Hastings-on-Hudson, New York

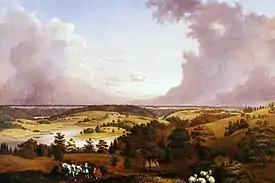
"View of Hastings-on-Hudson", oil on canvas, John Ludlow Martin, 1856

Around the same time, Westchester County, which had been established as one of the 10 original counties in New York, was divided into towns, and the area that is now Hastings-on-Hudson became part of the town of Greenburgh. The village was incorporated in 1879 and its name changed from Hastings-Upon-Hudson to Hastings-on-Hudson.